Great Rift (astronomy)

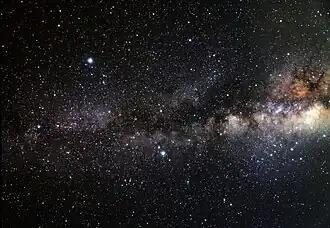
This overexposed photo shows just over half of the inward bulk of the Milky Way (including its centre). As in all real images from our Arm of the galaxy much is obscured by the Great Rift, dark dust clouds that span from Cygnus to Centaurus.

In astronomy, the Great Rift (sometimes called the Dark Rift or less commonly the Dark River) is a dark band caused by interstellar clouds of cosmic dust that significantly obscure (extinguish) the center and most radial sectors of the Milky Way galaxy from Earth's perspective.